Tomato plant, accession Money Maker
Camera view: bottom (45 deg); turntable rotation: 240 degrees
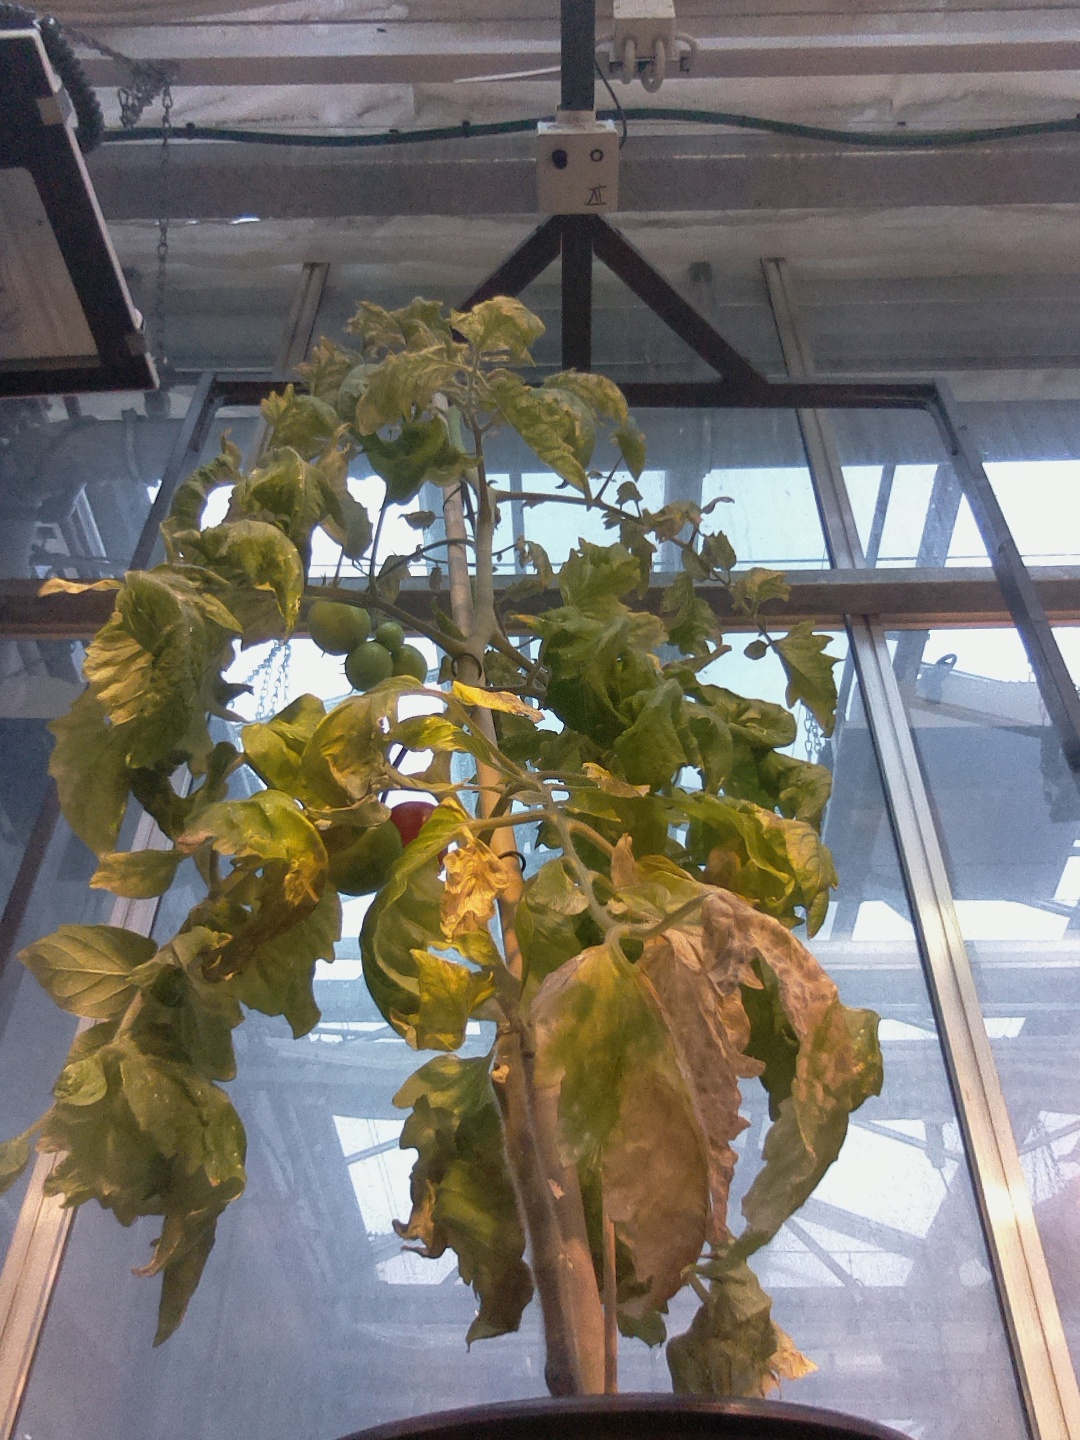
BBCH growth stage 82: 20%-30% of fruits show typical fully ripe color